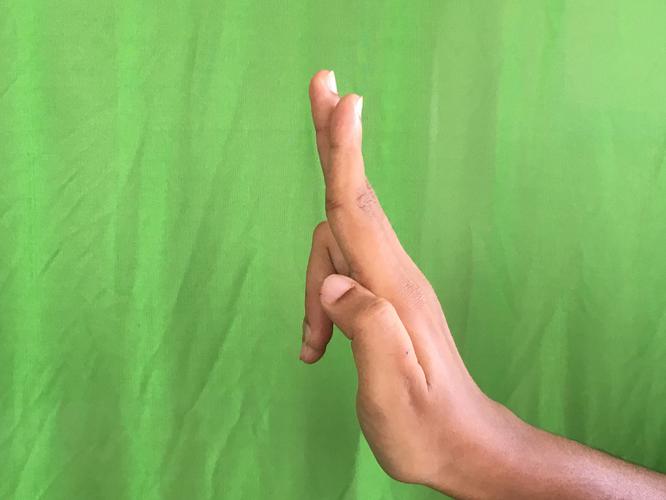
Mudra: Ardhapathaka
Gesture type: single_hand